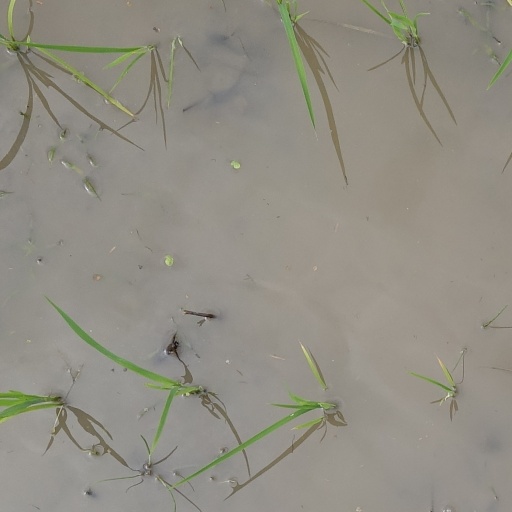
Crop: rice